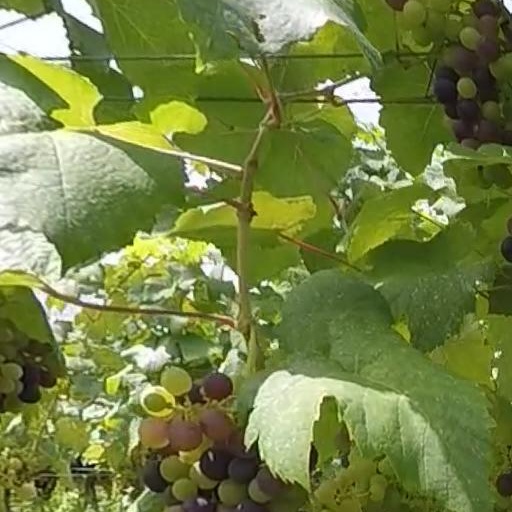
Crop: grape